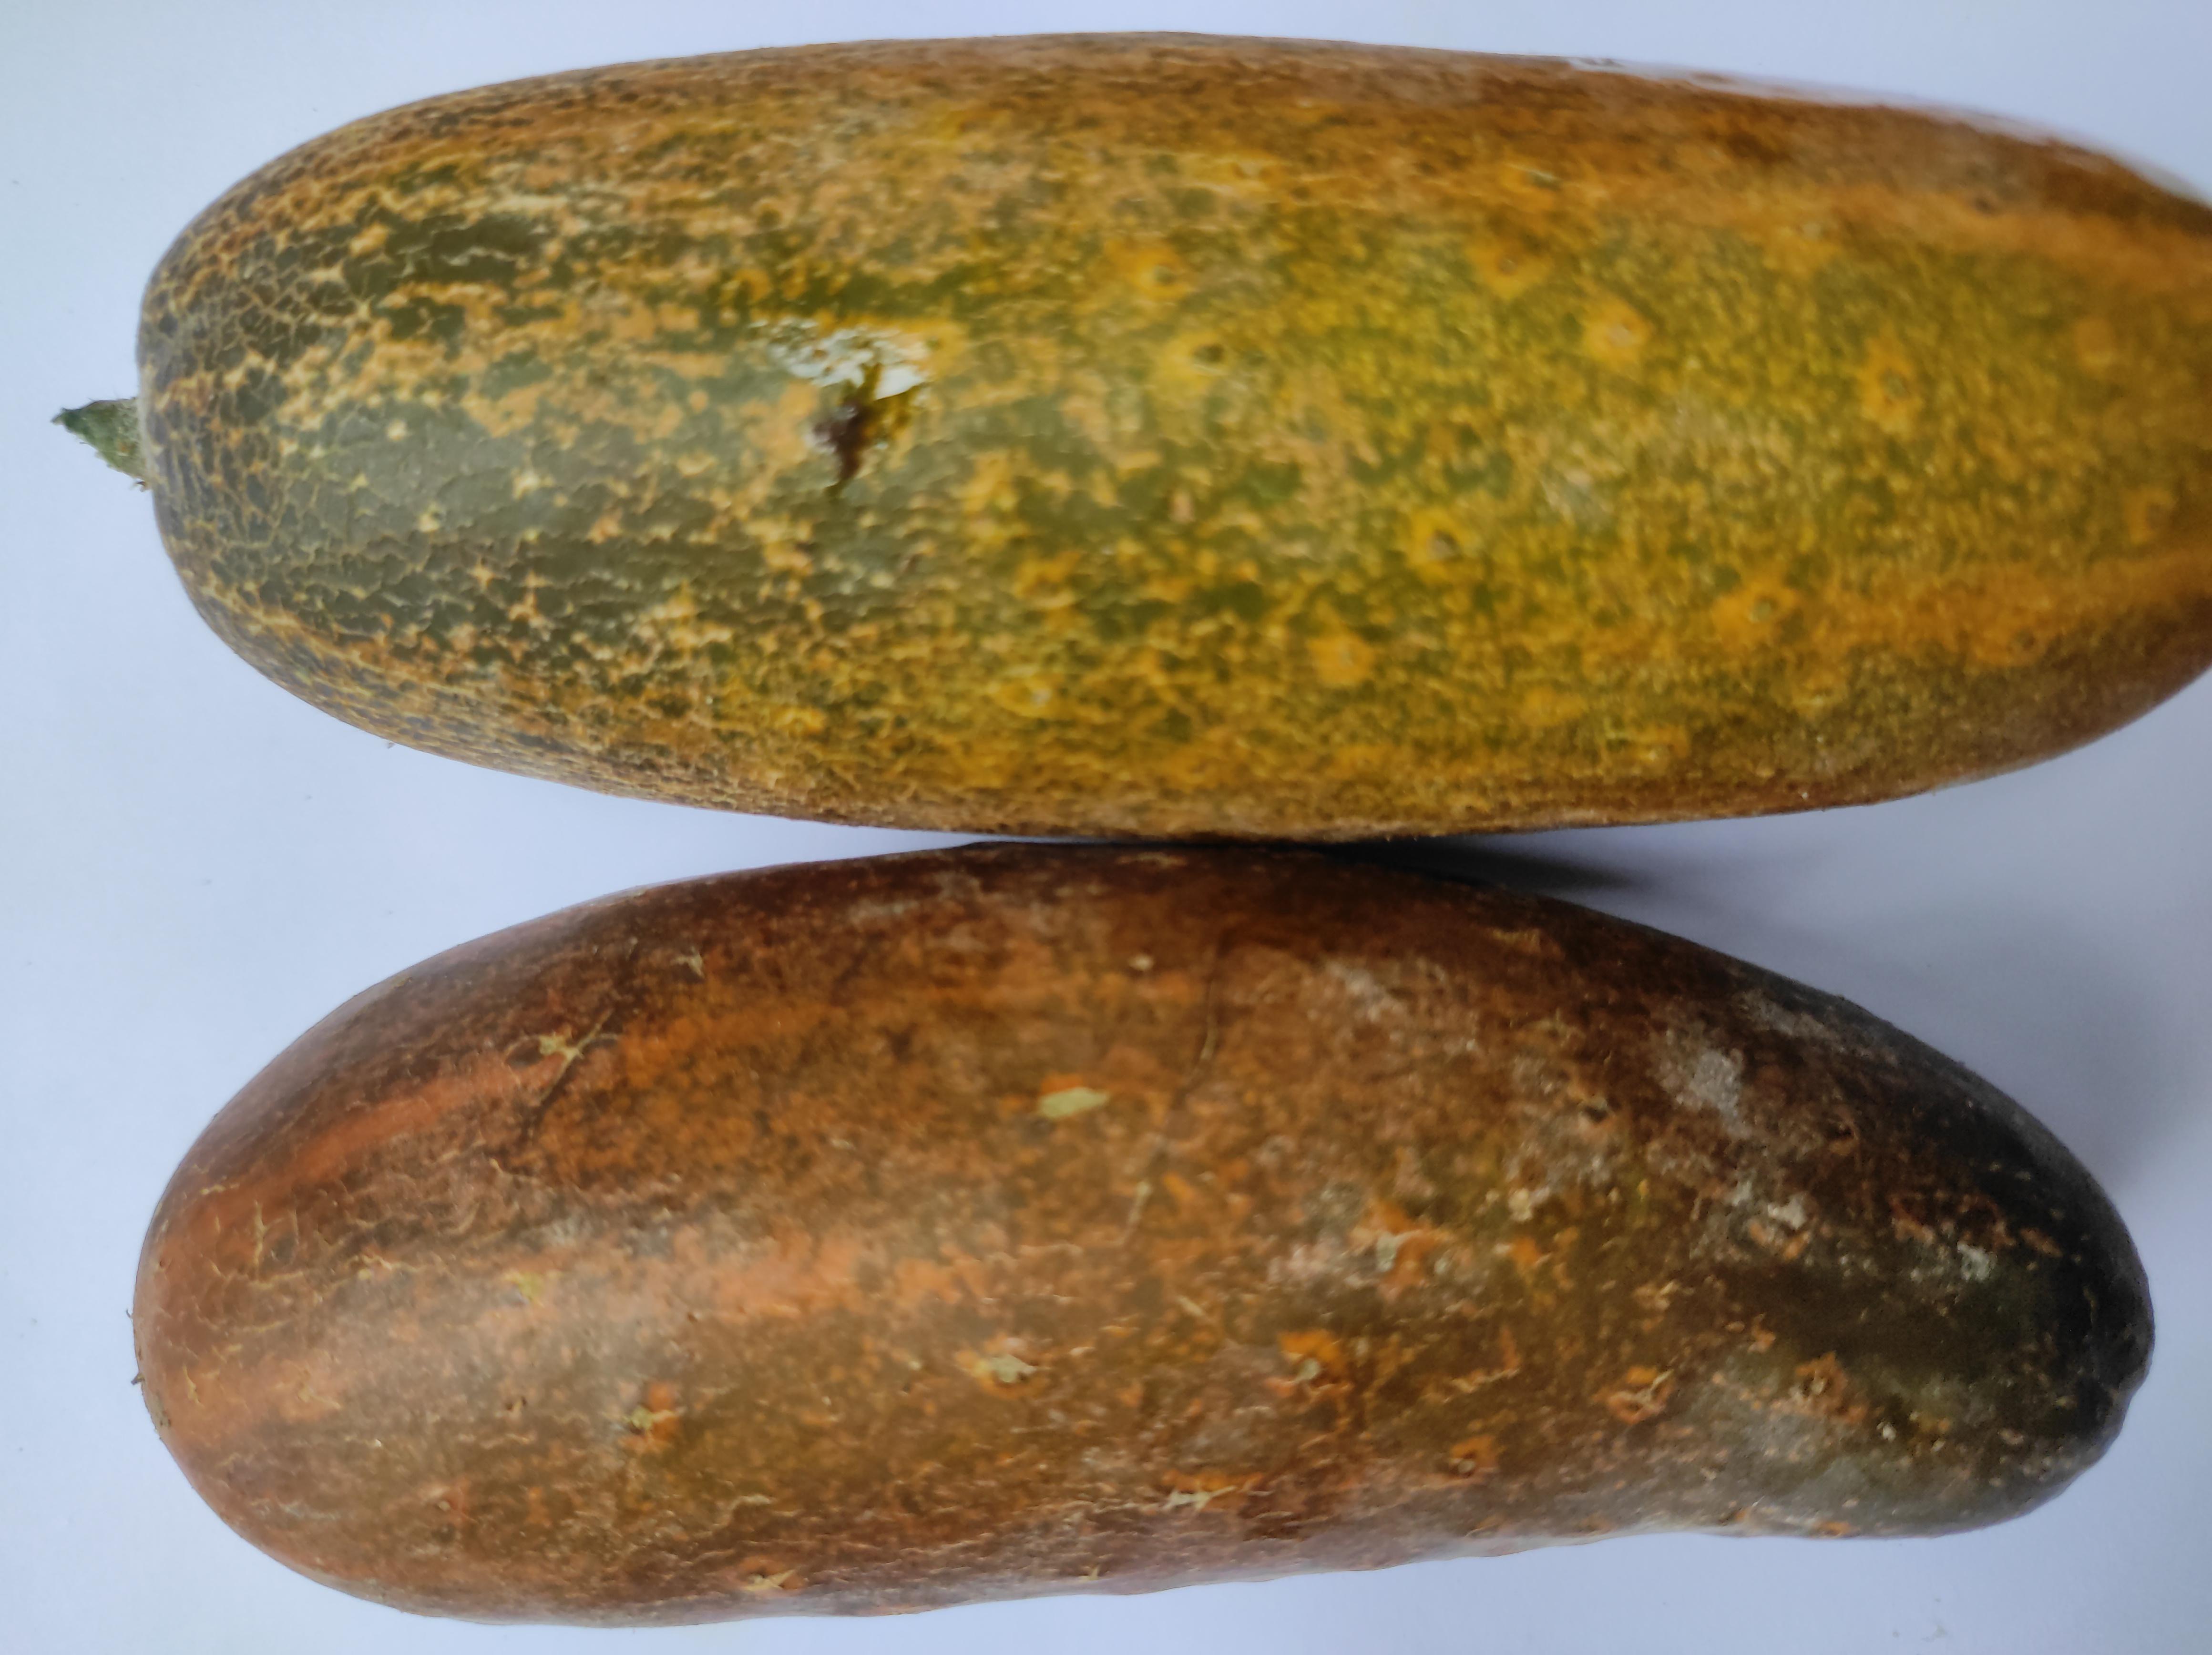
Label: Cucumber